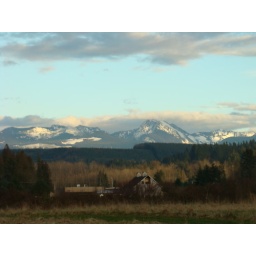
A bike ride through Tolt-McDonald park with the Cascades to the East. That house in the distance is the Carnation Tree Farm.